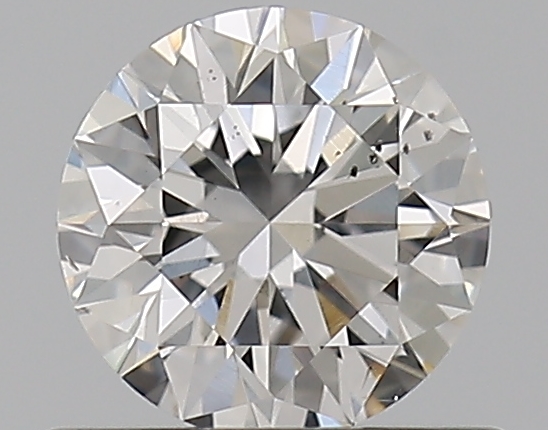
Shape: round
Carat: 0.53
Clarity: SI1
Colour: E
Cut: EX
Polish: EX
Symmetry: EX
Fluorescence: N
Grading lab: GIA
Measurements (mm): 5.18 x 5.19 x 3.18